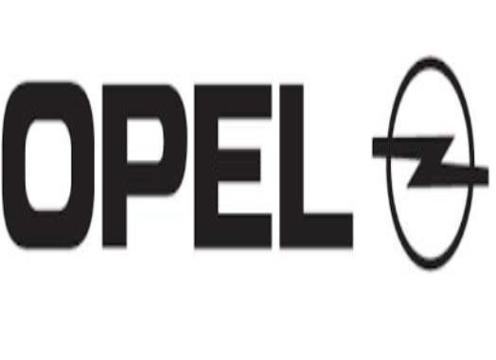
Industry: Transportation